Addingham

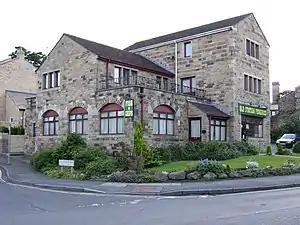
The Old Station Fisheries, which stands close to the site of the old railway station

During the Reformation, Henry VIII dissolved the monastery in Bolton Abbey, and while most of Addingham accepted the Reformation, Richard Kirkman remained faithful to Catholicism and was subsequently arrested in 1578, tried, and executed in York alongside William Lacy. The Roman Catholic Church "Our Lady and of the English Martyrs", which was built in 1927 on Bolton Road, is dedicated to him and to other Catholics persecuted by Henry VIII.